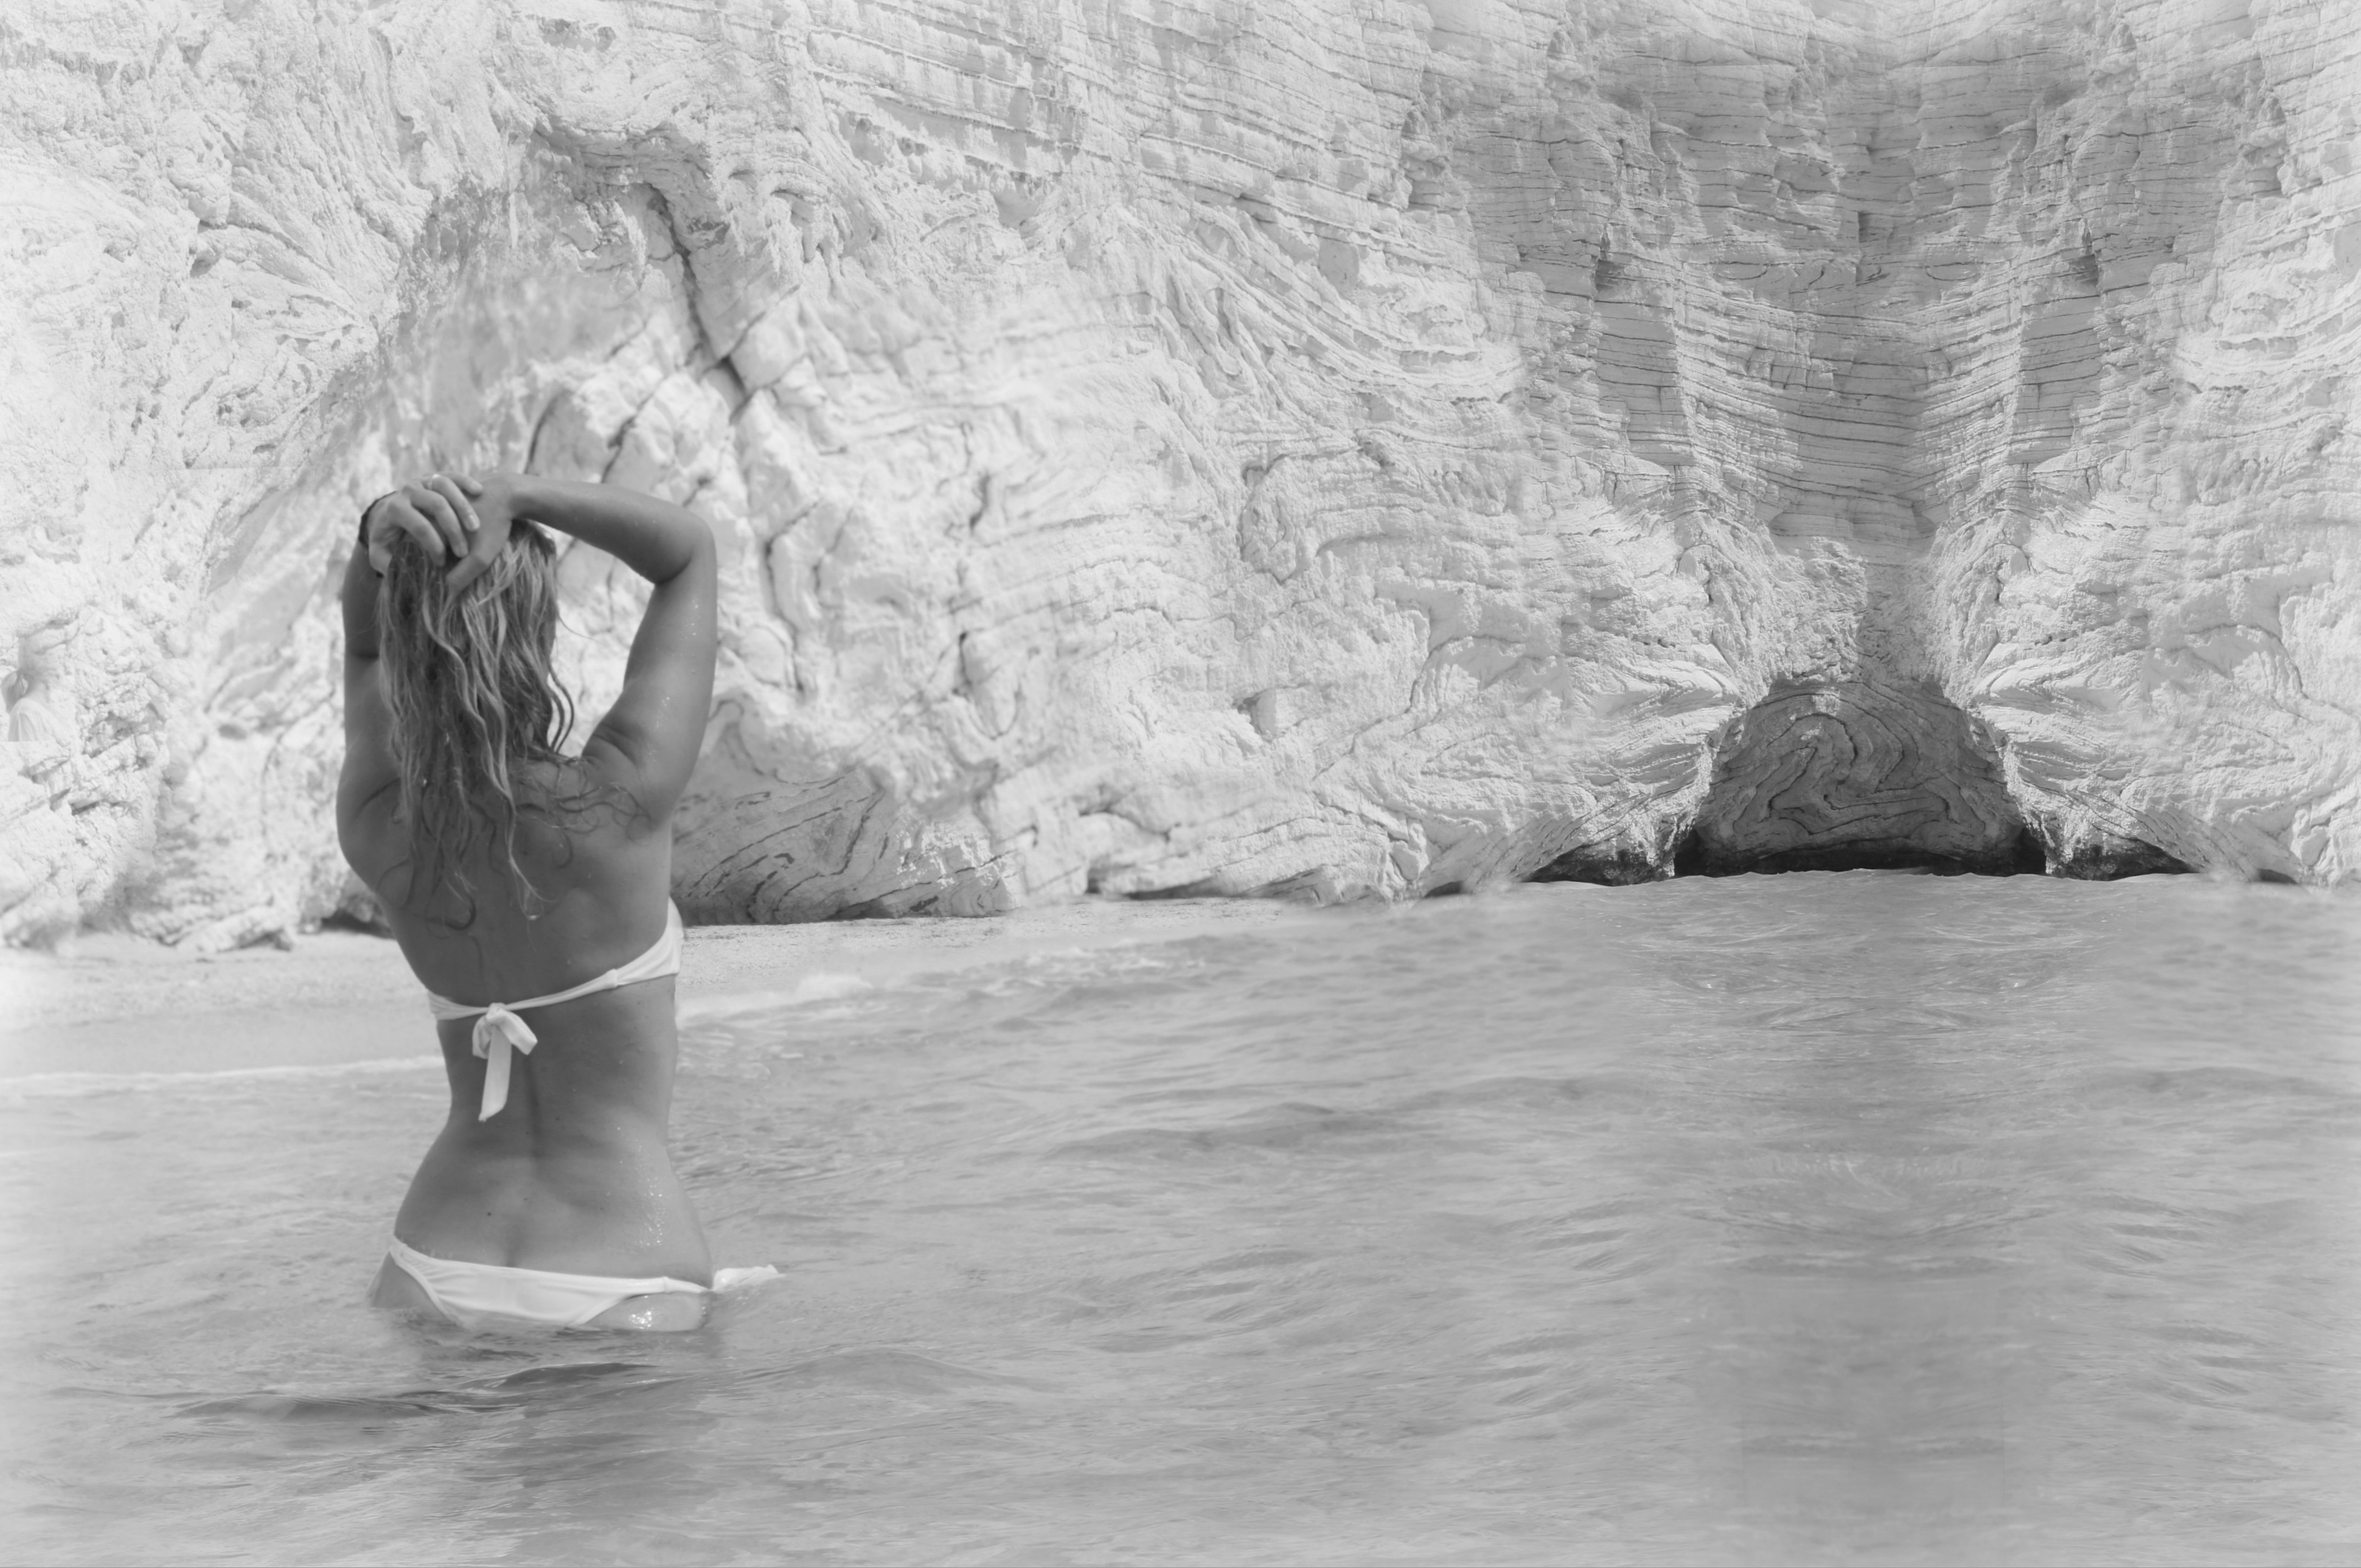
sea, water, ocean, walking, black and white, girl, sun, white, photography, shore, vacation, recreation, clear, swim, tropical, holiday, monochrome, leisure, swimming, wading, relaxation, marine, photograph, image, monochrome photography, human positions